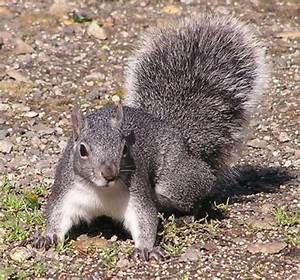
Label: squirrel